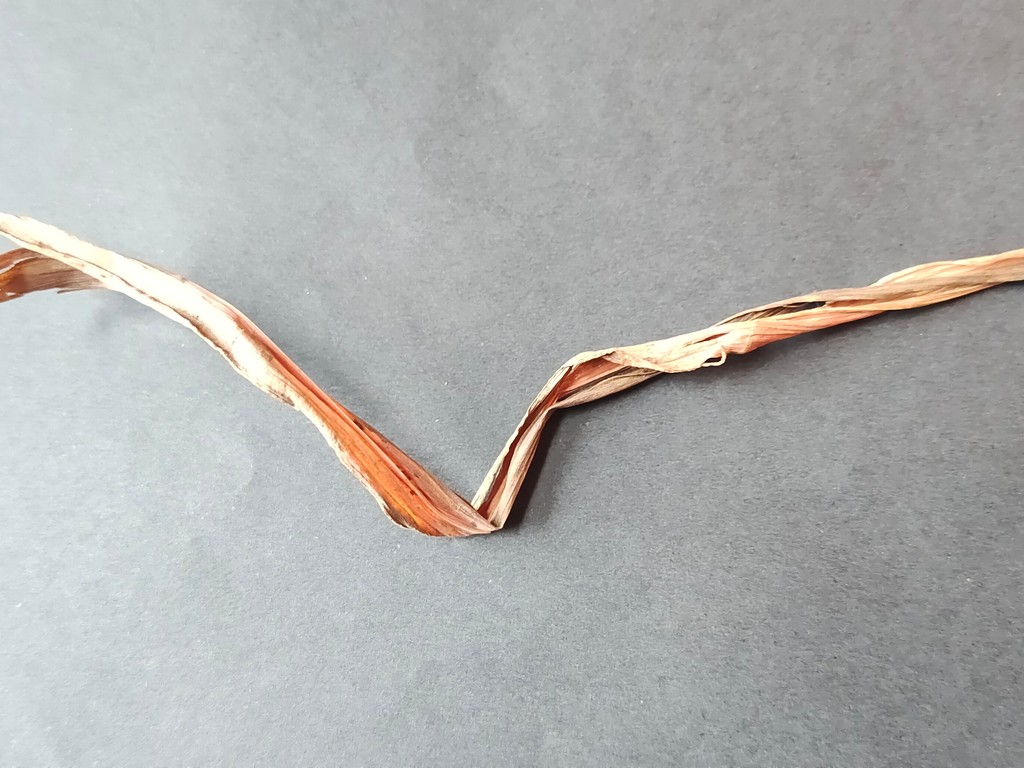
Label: Dried